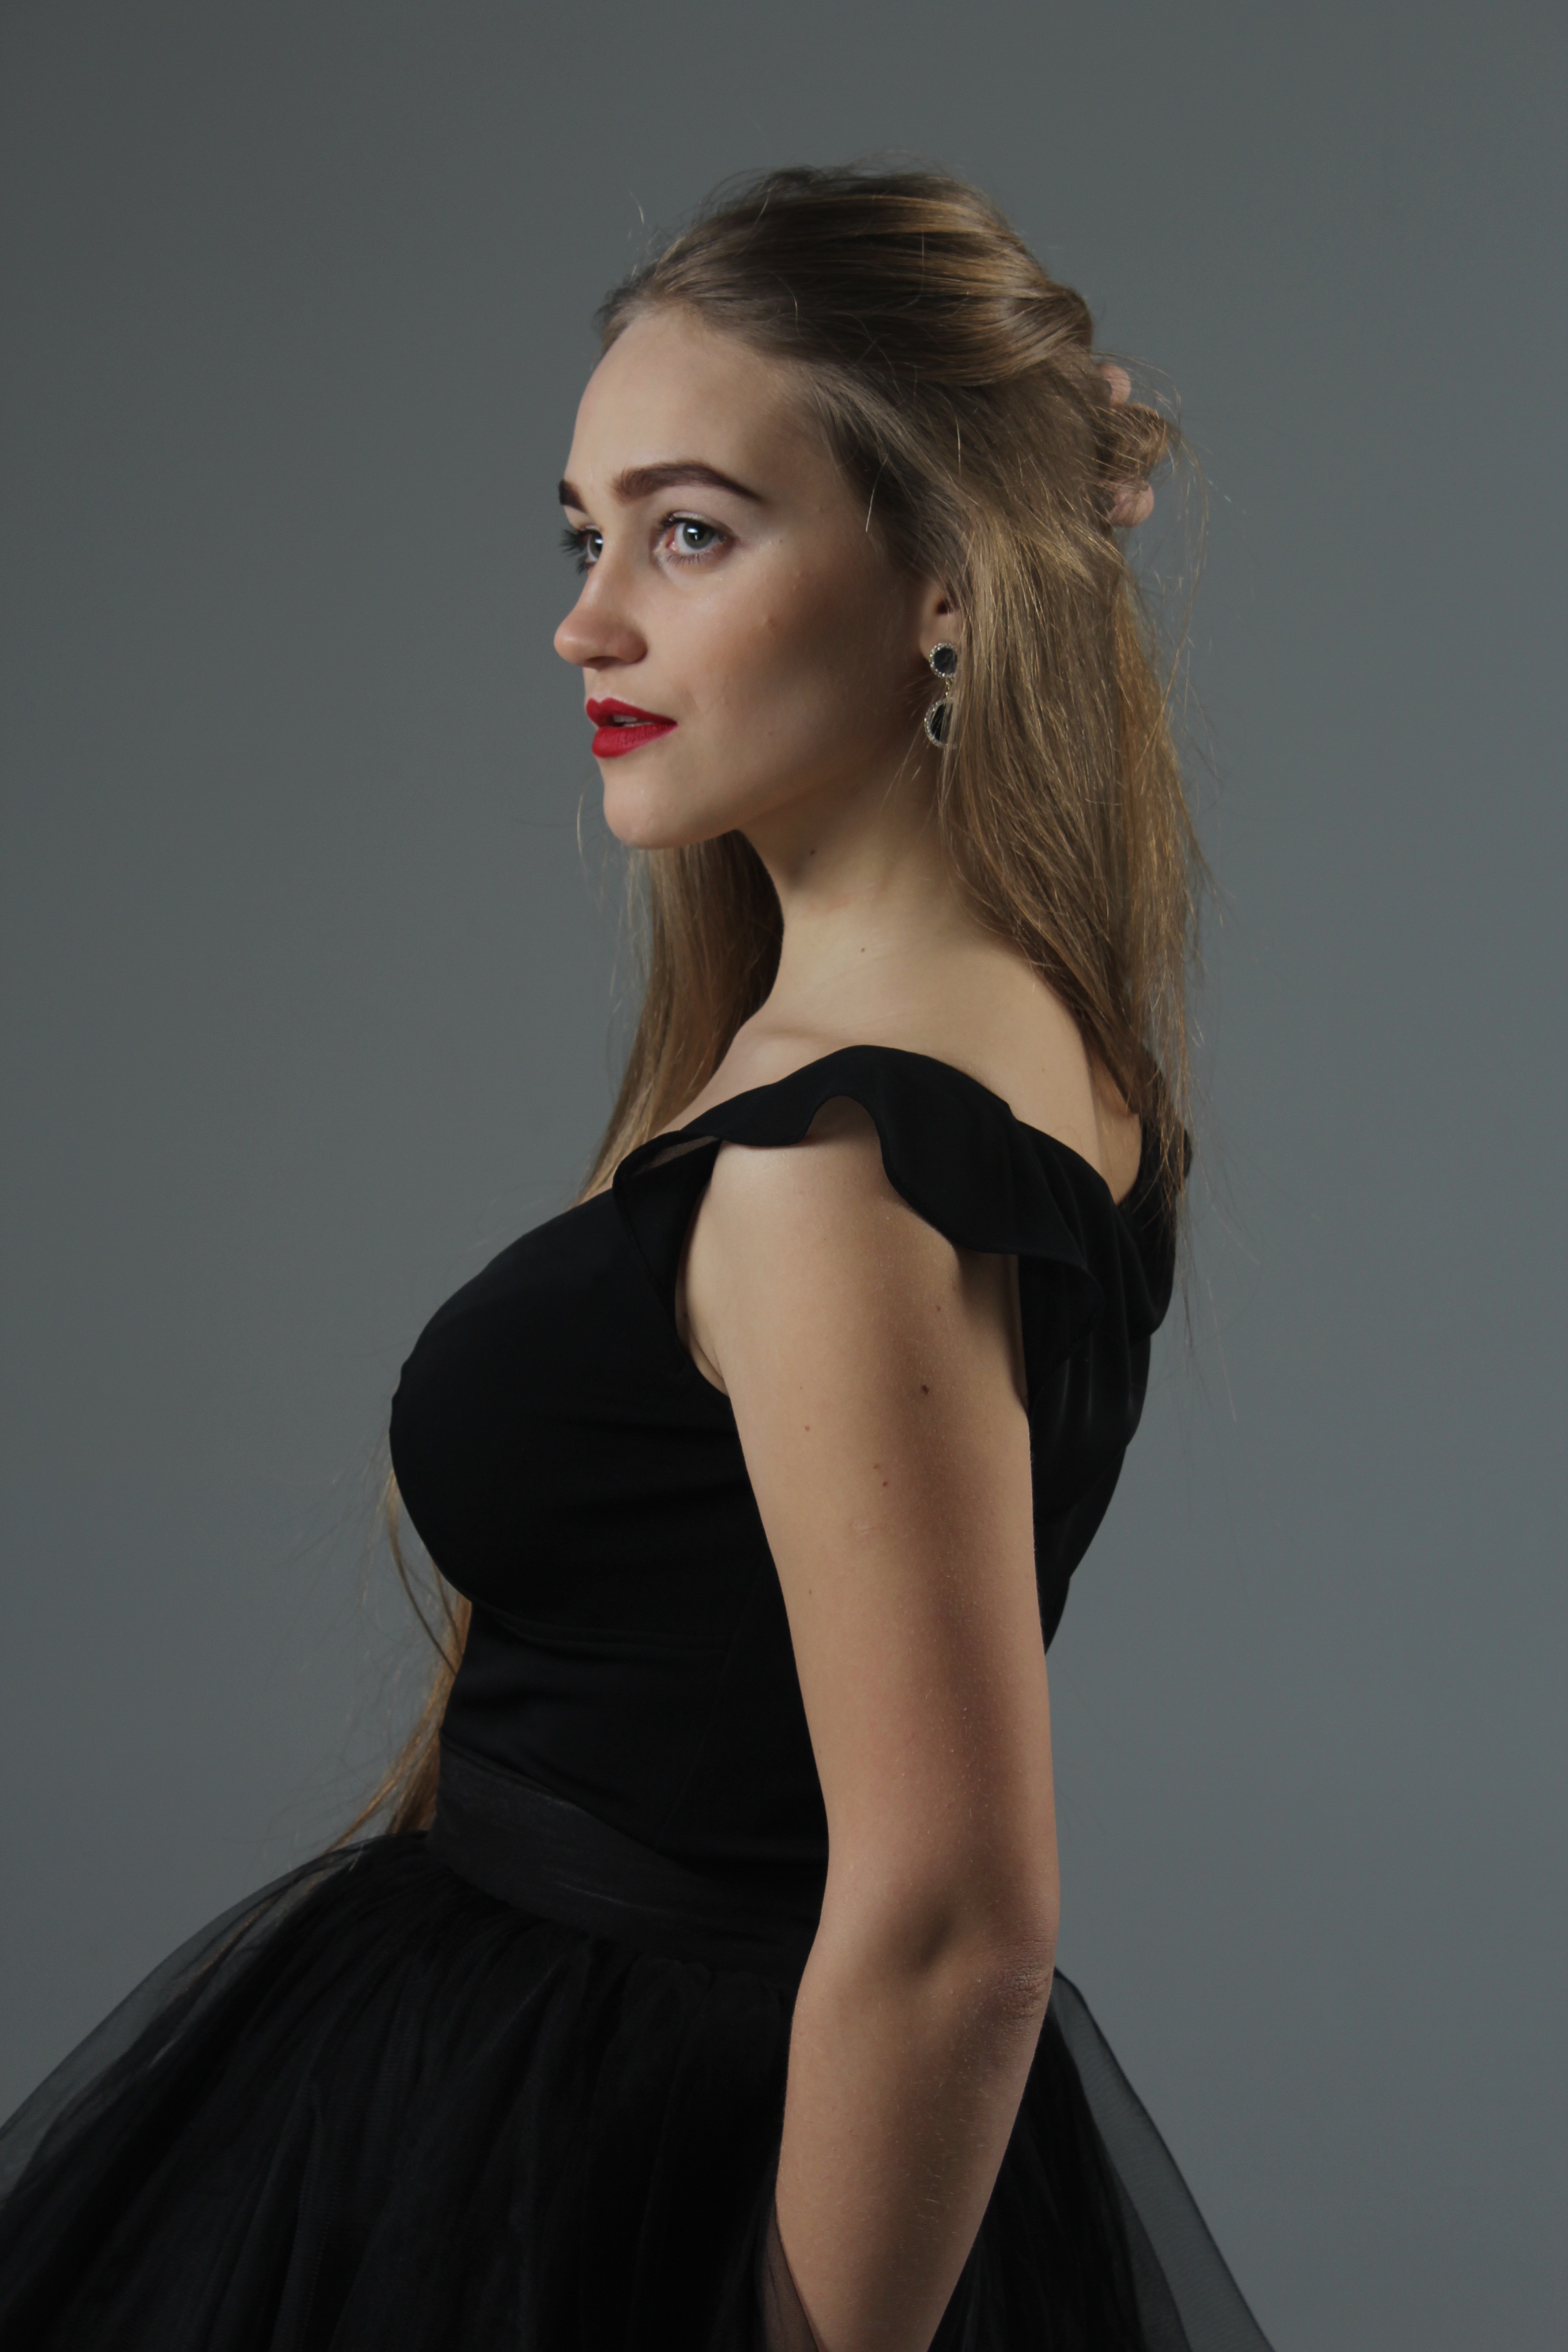
girl, hair, photography, profile, portrait, model, spring, studio, fashion, clothing, lady, hairstyle, long hair, human body, dress, beauty, gown, abdomen, photo shoot, brown hair, portrait photography, art model, little black dress, supermodel, cocktail dress